Hawaiʻi Institute of Marine Biology

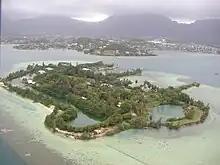
Hawaii Institute of Marine Biology, located on Coconut Island in Kāneohe Bay

The Hawaii Institute of Marine Biology (HIMB) is a marine biology laboratory located on the state-owned Coconut Island in Kāneohe Bay.